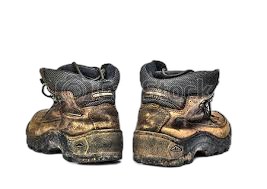
Waste category: shoes